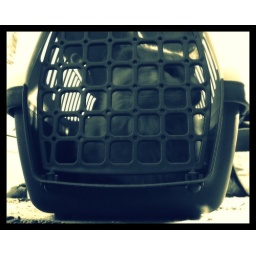
day 123: cat in the box